Gauri (epic)

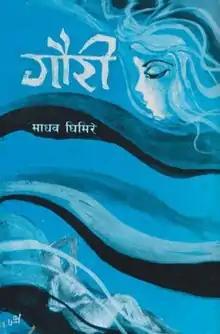
Cover page of the book

Gauri (first edition: 2015 BS (1959–60 AD)) is an eponymous tragic epic written by Nepali "National Poet" Madhav Prasad Ghimire, in memory of his first wife, following her premature death. It is widely regarded as one of the poet's finest works; it is also the most popular. Ghimire has named "Gauri" as one of his favourites, among his works.